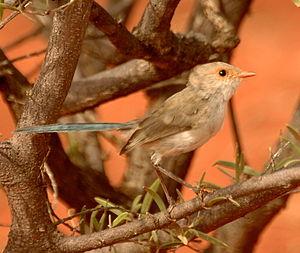
Le Mérion splendide est une espèce de passereaux de la famille des Maluridae largement répandu en Australie où il est endémique. On le trouve depuis l'est de la Nouvelle-Galles du Sud jusqu'à l'Australie Occidentale. Il habite surtout les régions arides et semi-arides. C'est un petit oiseau avec une longue queue aux couleurs d'un bleu brillant lors de la période de reproduction.